Rügen

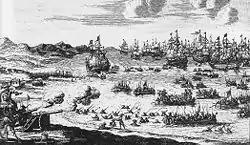
Invasion of Rügen by Brandenburg-Prussia at Neukamp in 1678 (etching by Jan Luiken).

The basis of their military strength was a combination of the Ranian navy and a favourable location. Denmark, which was at that time very successful in Great Britain and Scandinavia, was neither able to match its Ranian rivals in the Baltic Sea region nor protect its coastline from Ranian armies until well into the 12th century. Meanwhile, the Ranians built numerous castles and temples in the Barth-Jasmund-Gristow triangle.